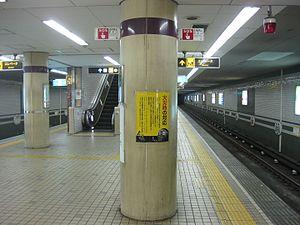
Miyakojima est une station du métro d'Osaka sur la ligne Tanimachi, située dans l'arrondissement de Miyakojima à Osaka.